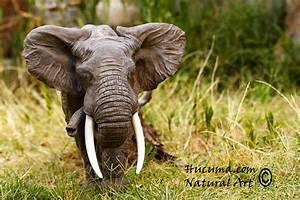
Label: elefante